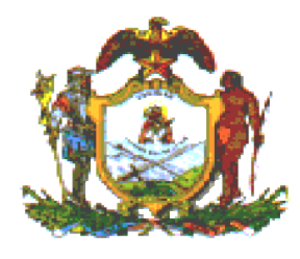
Trujillo est la capitale de l'État de Trujillo au Venezuela. Elle a été fondée en 1557 par Diego García de Paredes. Sa population était de 38 110 habitants lors du recensement de 2001.
Trujillo est l'une des 20 municipalités de l'État de Trujillo au Venezuela. Son chef-lieu est Trujillo, la capitale de l'État. En 2011, la population s'élève à 54 213 habitants.